Circadian rhythm

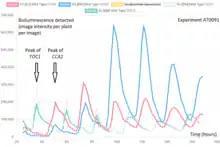
Graph showing timeseries data from bioluminescence imaging of circadian reporter genes. Transgenic seedlings of "Arabidopsis thaliana" were imaged by a cooled CCD camera under three cycles of 12h light: 12h dark followed by 3 days of constant light (from 96h). Their genomes carry firefly luciferase reporter genes driven by the promoter sequences of clock genes. The signals of seedlings 61 (red) and 62 (blue) reflect transcription of the gene CCA1, peaking after lights-on (48h, 72h, etc.). Seedlings 64 (pale grey) and 65 (teal) reflect TOC1, peaking before lights-off (36h, 60h, etc.). The timeseries show 24-hour, circadian rhythms of gene expression in the living plants.

The central oscillator generates a self-sustaining rhythm and is driven by two interacting feedback loops that are active at different times of day. The morning loop consists of CCA1 (Circadian and Clock-Associated 1) and LHY (Late Elongated Hypocotyl), which encode closely related MYB transcription factors that regulate circadian rhythms in "Arabidopsis", as well as PRR 7 and 9 (Pseudo-Response Regulators.) The evening loop consists of GI (Gigantea) and ELF4, both involved in regulation of flowering time genes. When CCA1 and LHY are overexpressed (under constant light or dark conditions), plants become arrhythmic, and mRNA signals reduce, contributing to a negative feedback loop. Gene expression of CCA1 and LHY oscillates and peaks in the early morning, whereas TOC1 gene expression oscillates and peaks in the early evening. While it was previously hypothesised that these three genes model a negative feedback loop in which over-expressed CCA1 and LHY repress TOC1 and over-expressed TOC1 is a positive regulator of CCA1 and LHY, it was shown in 2012 by Andrew Millar and others that TOC1, in fact, serves as a repressor not only of CCA1, LHY, and PRR7 and 9 in the morning loop but also of GI and ELF4 in the evening loop. This finding and further computational modeling of TOC1 gene functions and interactions suggest a reframing of the plant circadian clock as a triple negative-component repressilator model rather than the positive/negative-element feedback loop characterizing the clock in mammals.